Fundamental rights in India

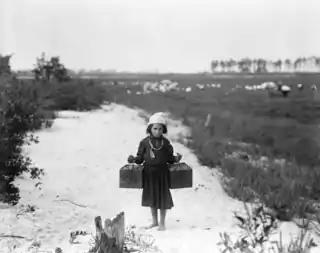
Child labour and "Beggar" is prohibited under the Right against Exploitation.

The Right against Exploitation contained in Articles 23–24, lays down certain provisions to prevent exploitation of the weaker sections of the society by individuals or the State. Article 23 prohibits human trafficking, making it an offence punishable by law, and also prohibits forced labour or any act of compelling a person to work without wages where he/she was legally entitled not to work or to receive remuneration for it. However, it permits the State to impose compulsory service for public purposes, including conscription and community service. The Bonded Labour System (Abolition) Act, 1976, has been enacted by Parliament to give effect to this Article. Article 24 prohibits the employment of children below the age of 14 years in factories, mines and other hazardous jobs. Parliament has enacted the Child Labour (Prohibition and Regulation) Act, 1986, providing regulations for the abolition of, and penalties for employing, child labour, as well as provisions for rehabilitation of former child labourers.